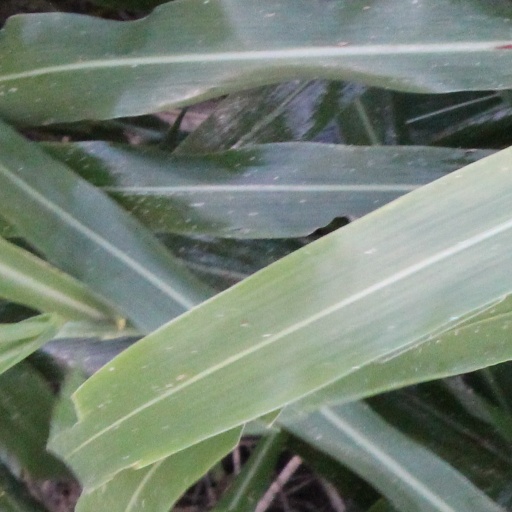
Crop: sorghum